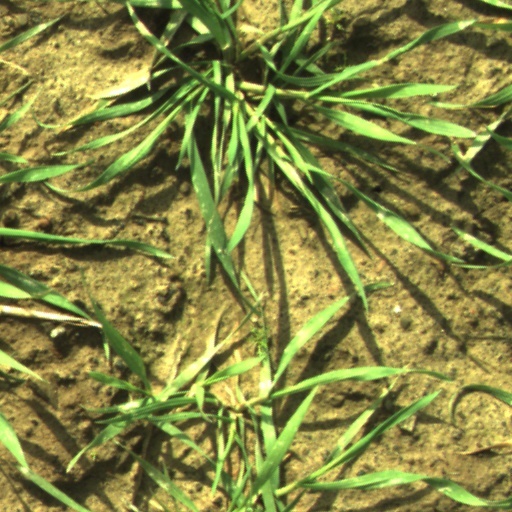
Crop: wheat